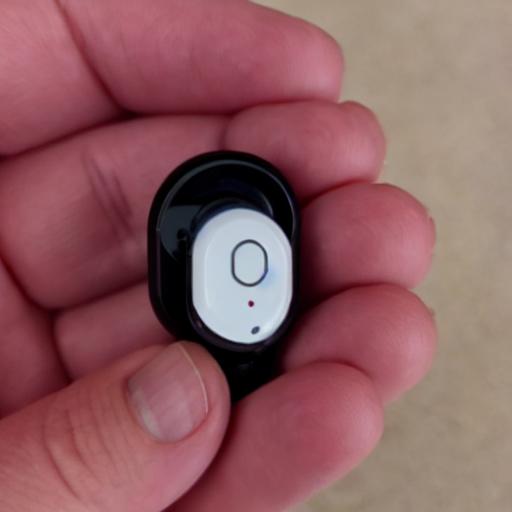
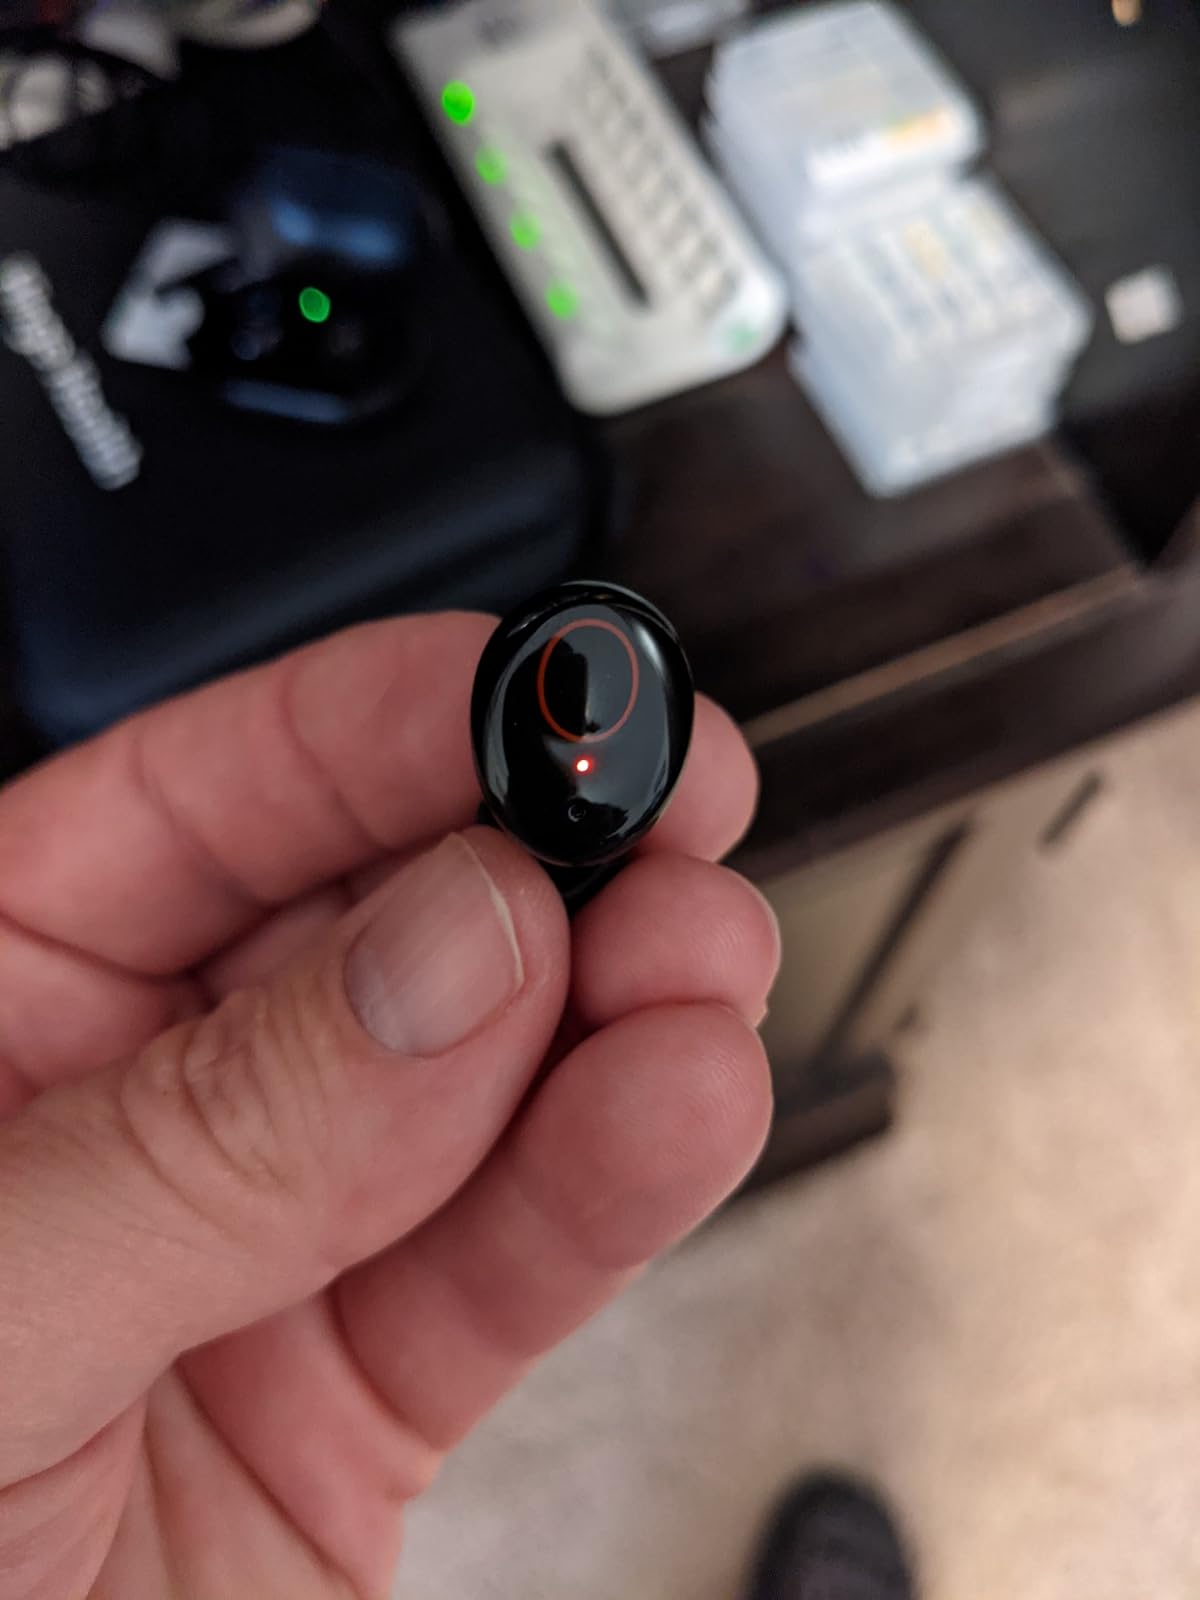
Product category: earbuds
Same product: no